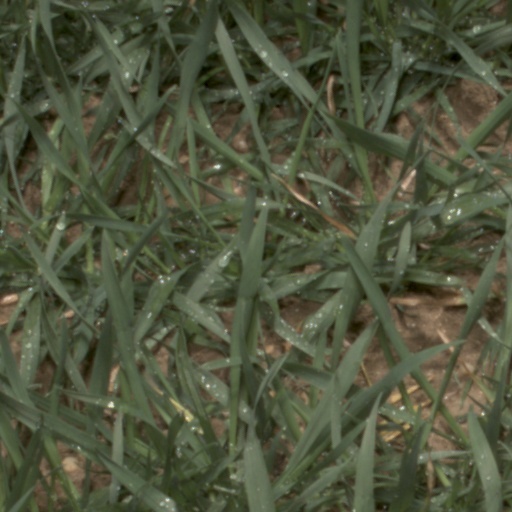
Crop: wheat